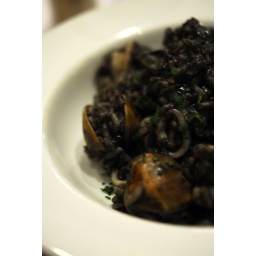
Rice cooked in the oven with seafood and squid ink, flavoured with white wine